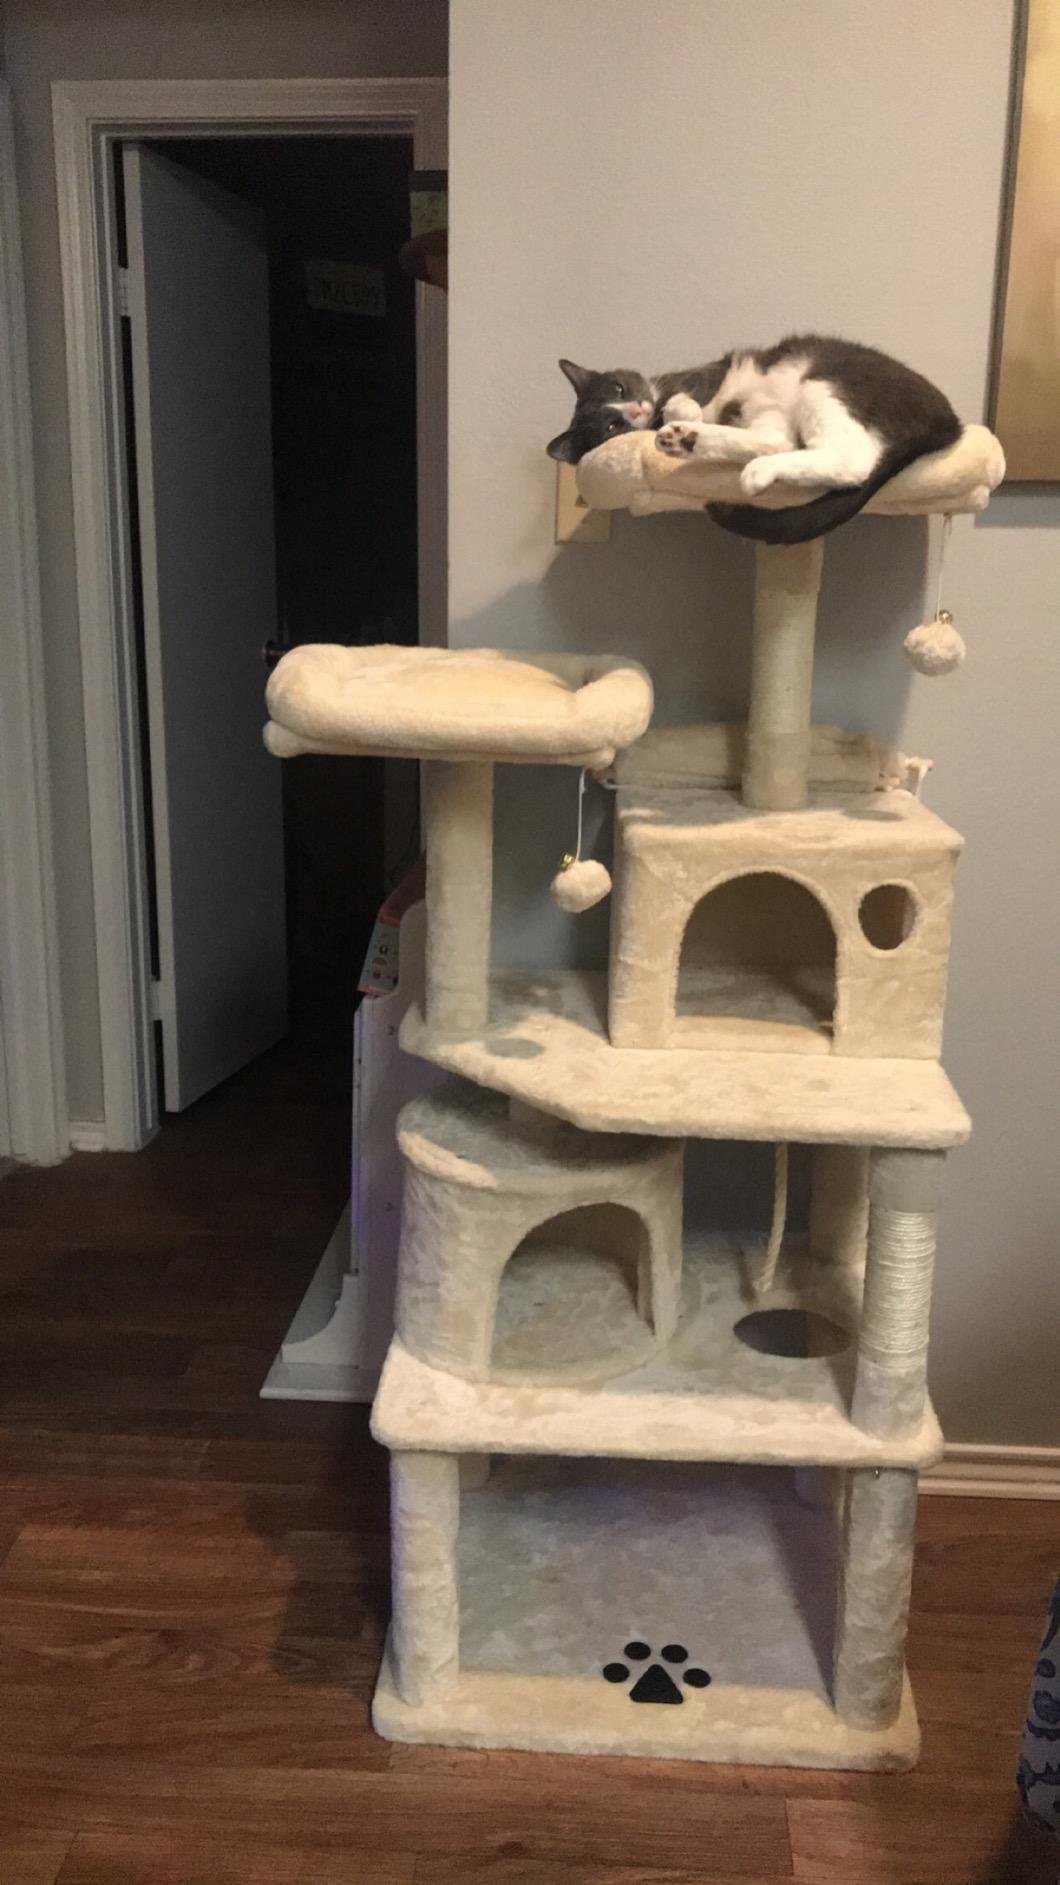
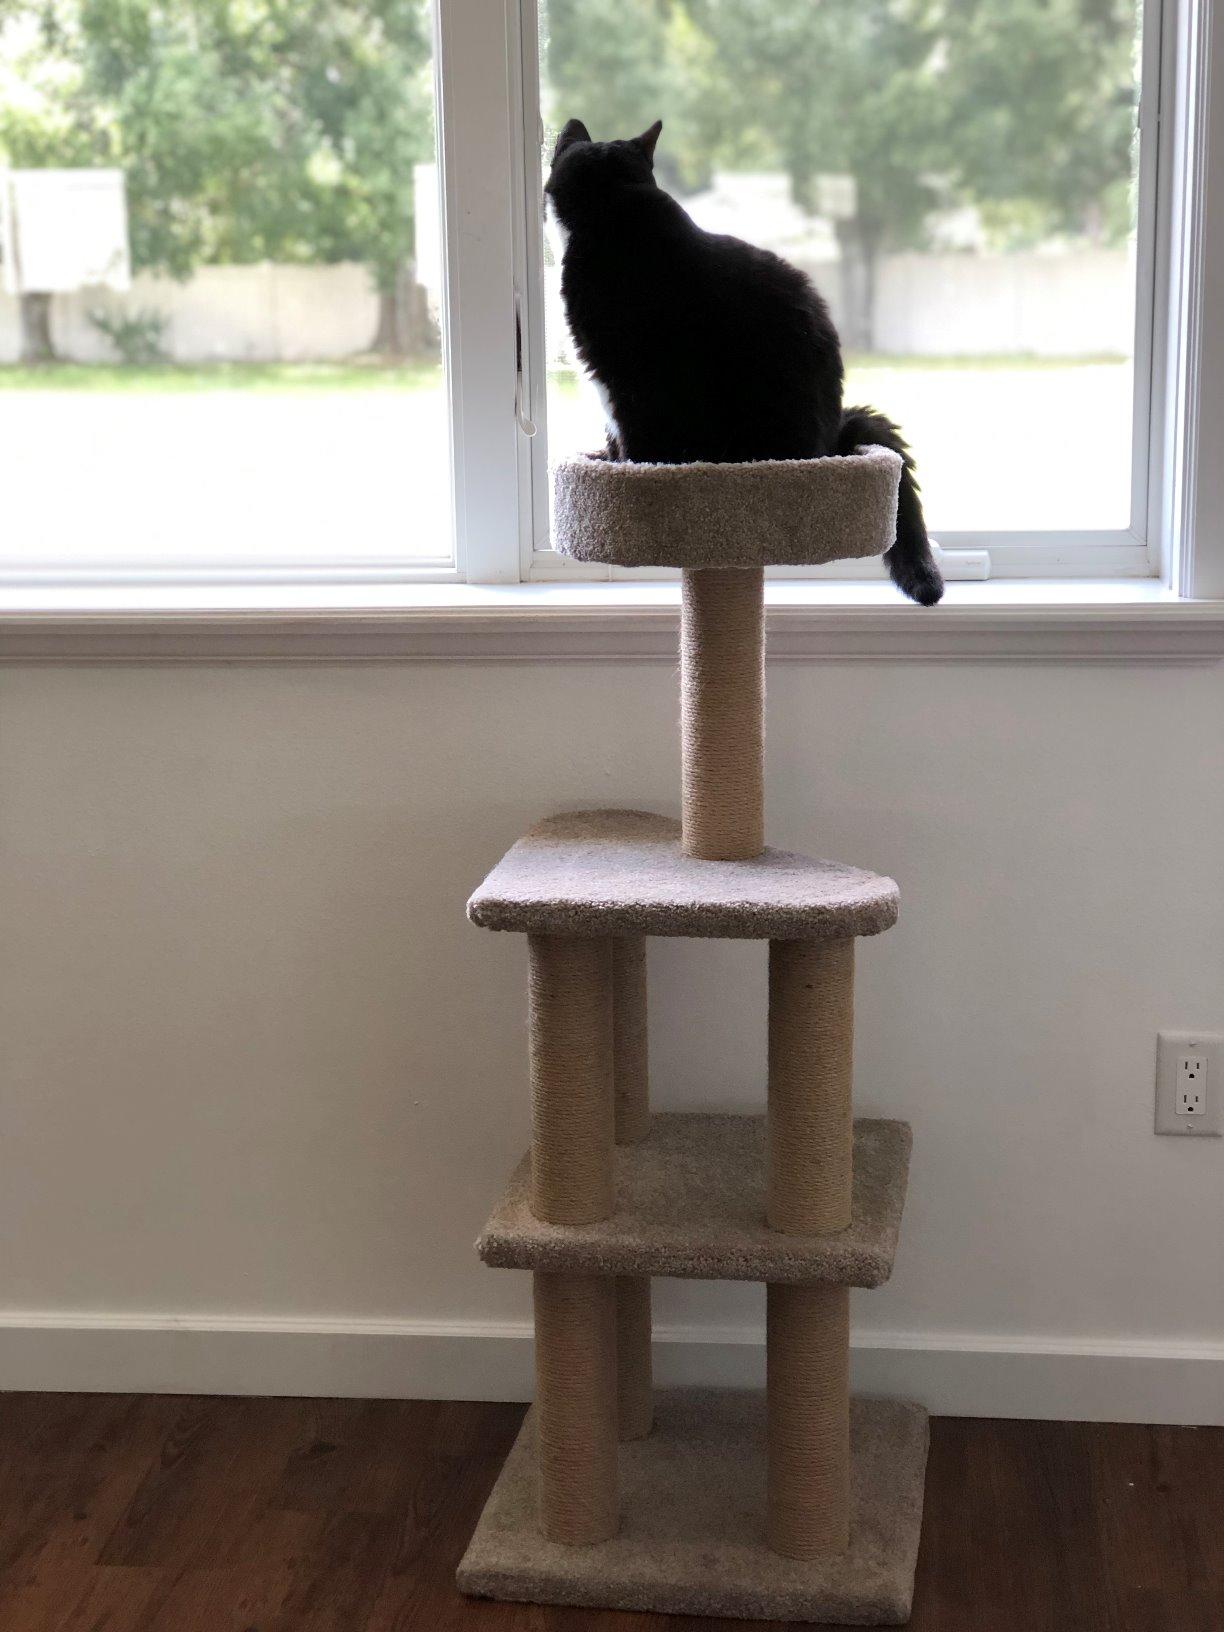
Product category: items_cat tree
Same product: no